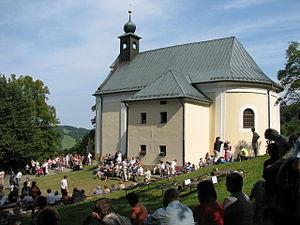
Provodov est une commune du district et de la région de Zlín, en République tchèque. Sa population s'élevait à 805 habitants en 2018.